Royal High School, Edinburgh

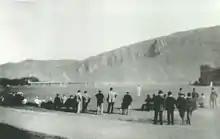
Holyrood Cricket Ground in the late 19th century.

The school's annual games date from the early 1860s, following Queen Victoria's grant of Holyrood Field to the school for use as a cricket field in 1860. At first the organisation of the games was undertaken by the masters, but at the request of the rector, James Donaldson, the burden was assumed by the cricket club, which carried it until the outbreak of the First World War.